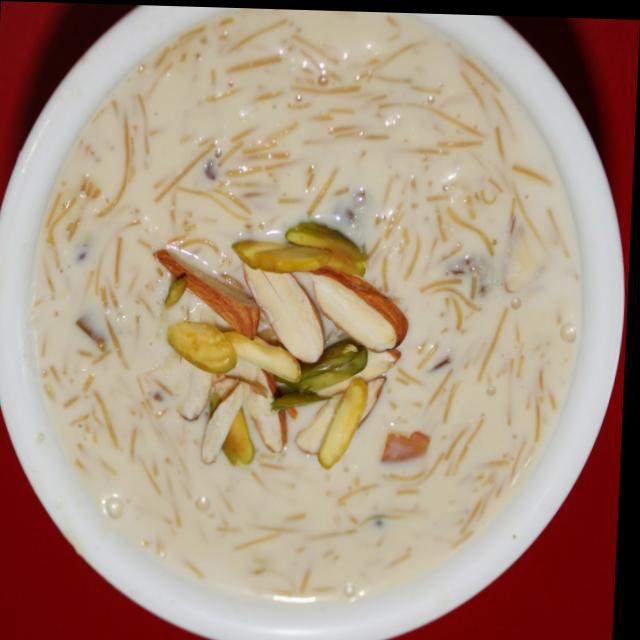
Dish: kheer